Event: Nepal Earthquake
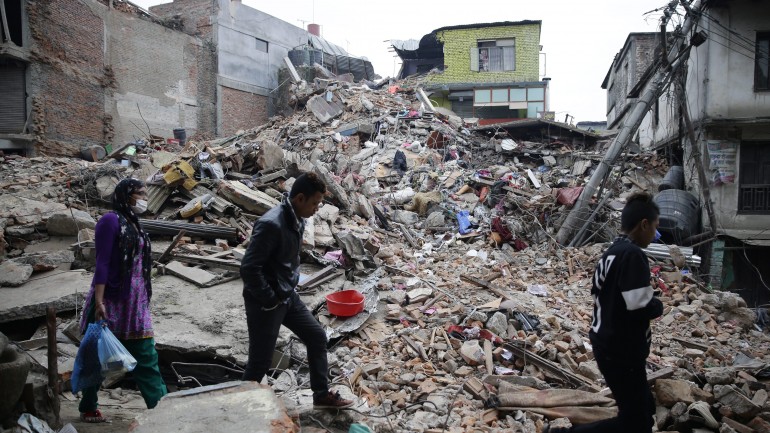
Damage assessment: damage